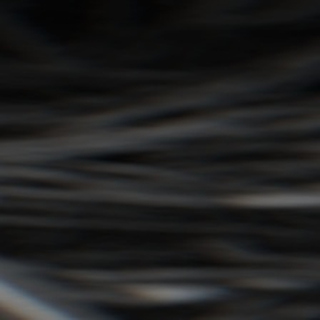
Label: sugarcane_bacterial_blight